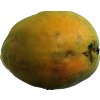
Label: papaya